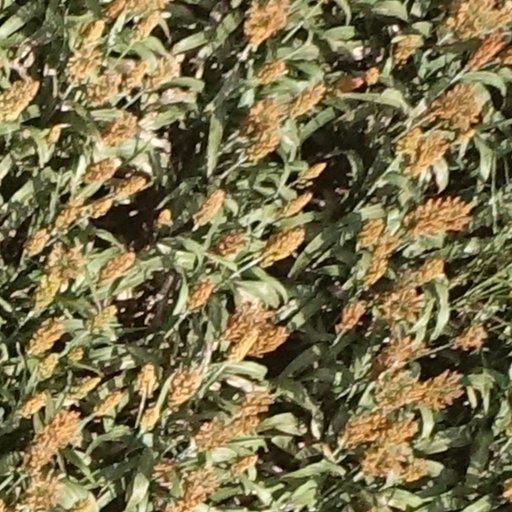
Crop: sorghum